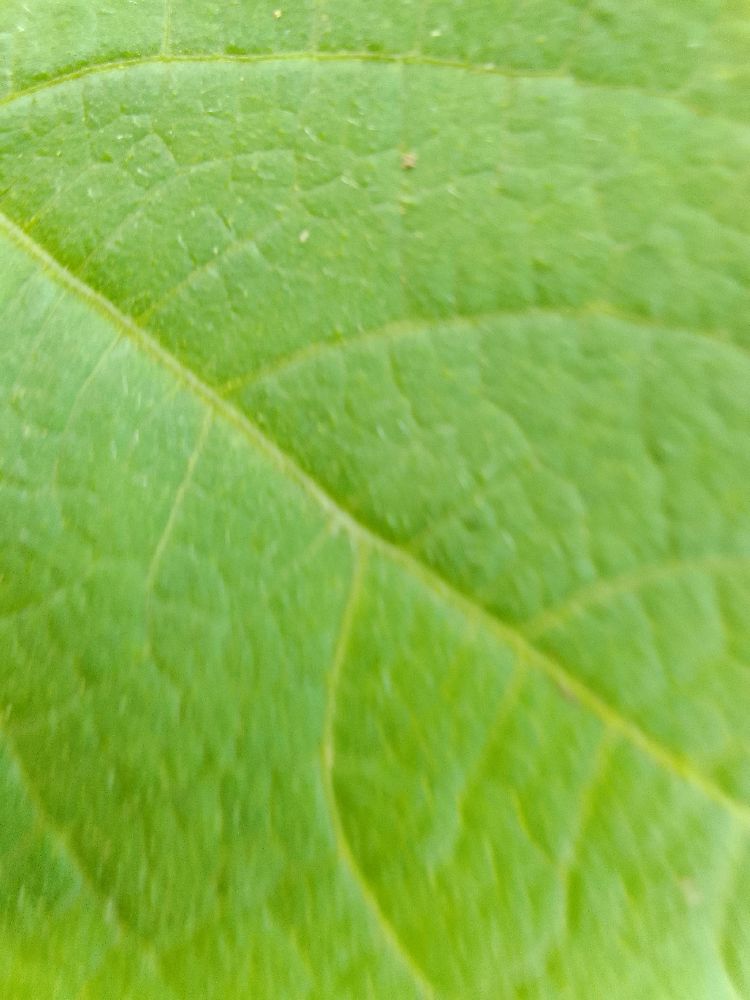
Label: healthy